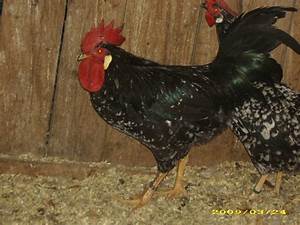
Label: chicken